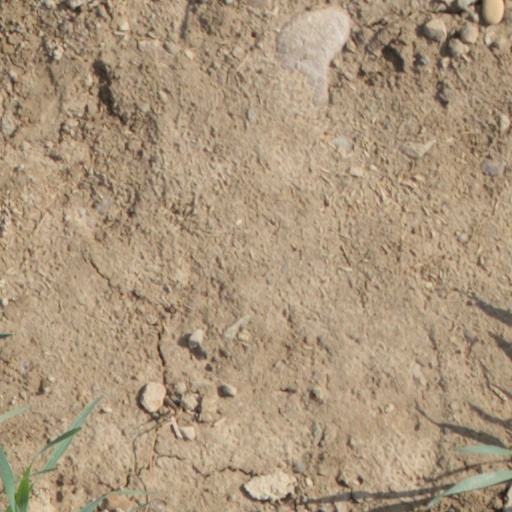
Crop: wheat